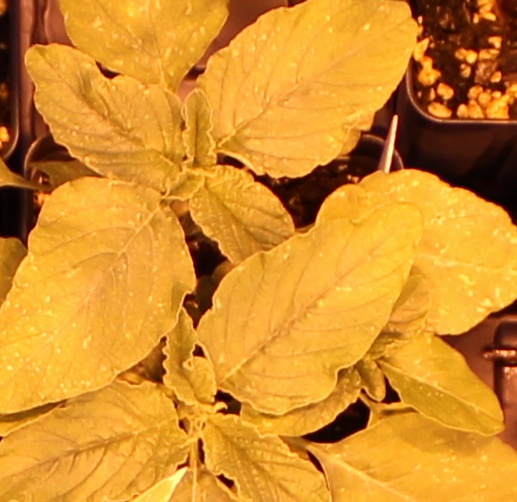
Label: Redroot Pigweed